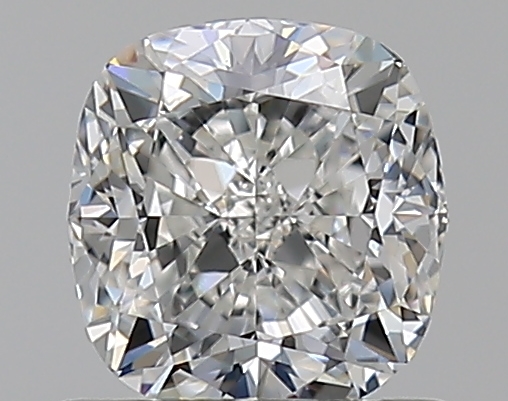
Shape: cushion
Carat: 0.8
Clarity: IF
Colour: G
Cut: EX
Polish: EX
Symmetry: VG
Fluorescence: N
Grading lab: GIA
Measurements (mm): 5.34 x 5.11 x 3.56